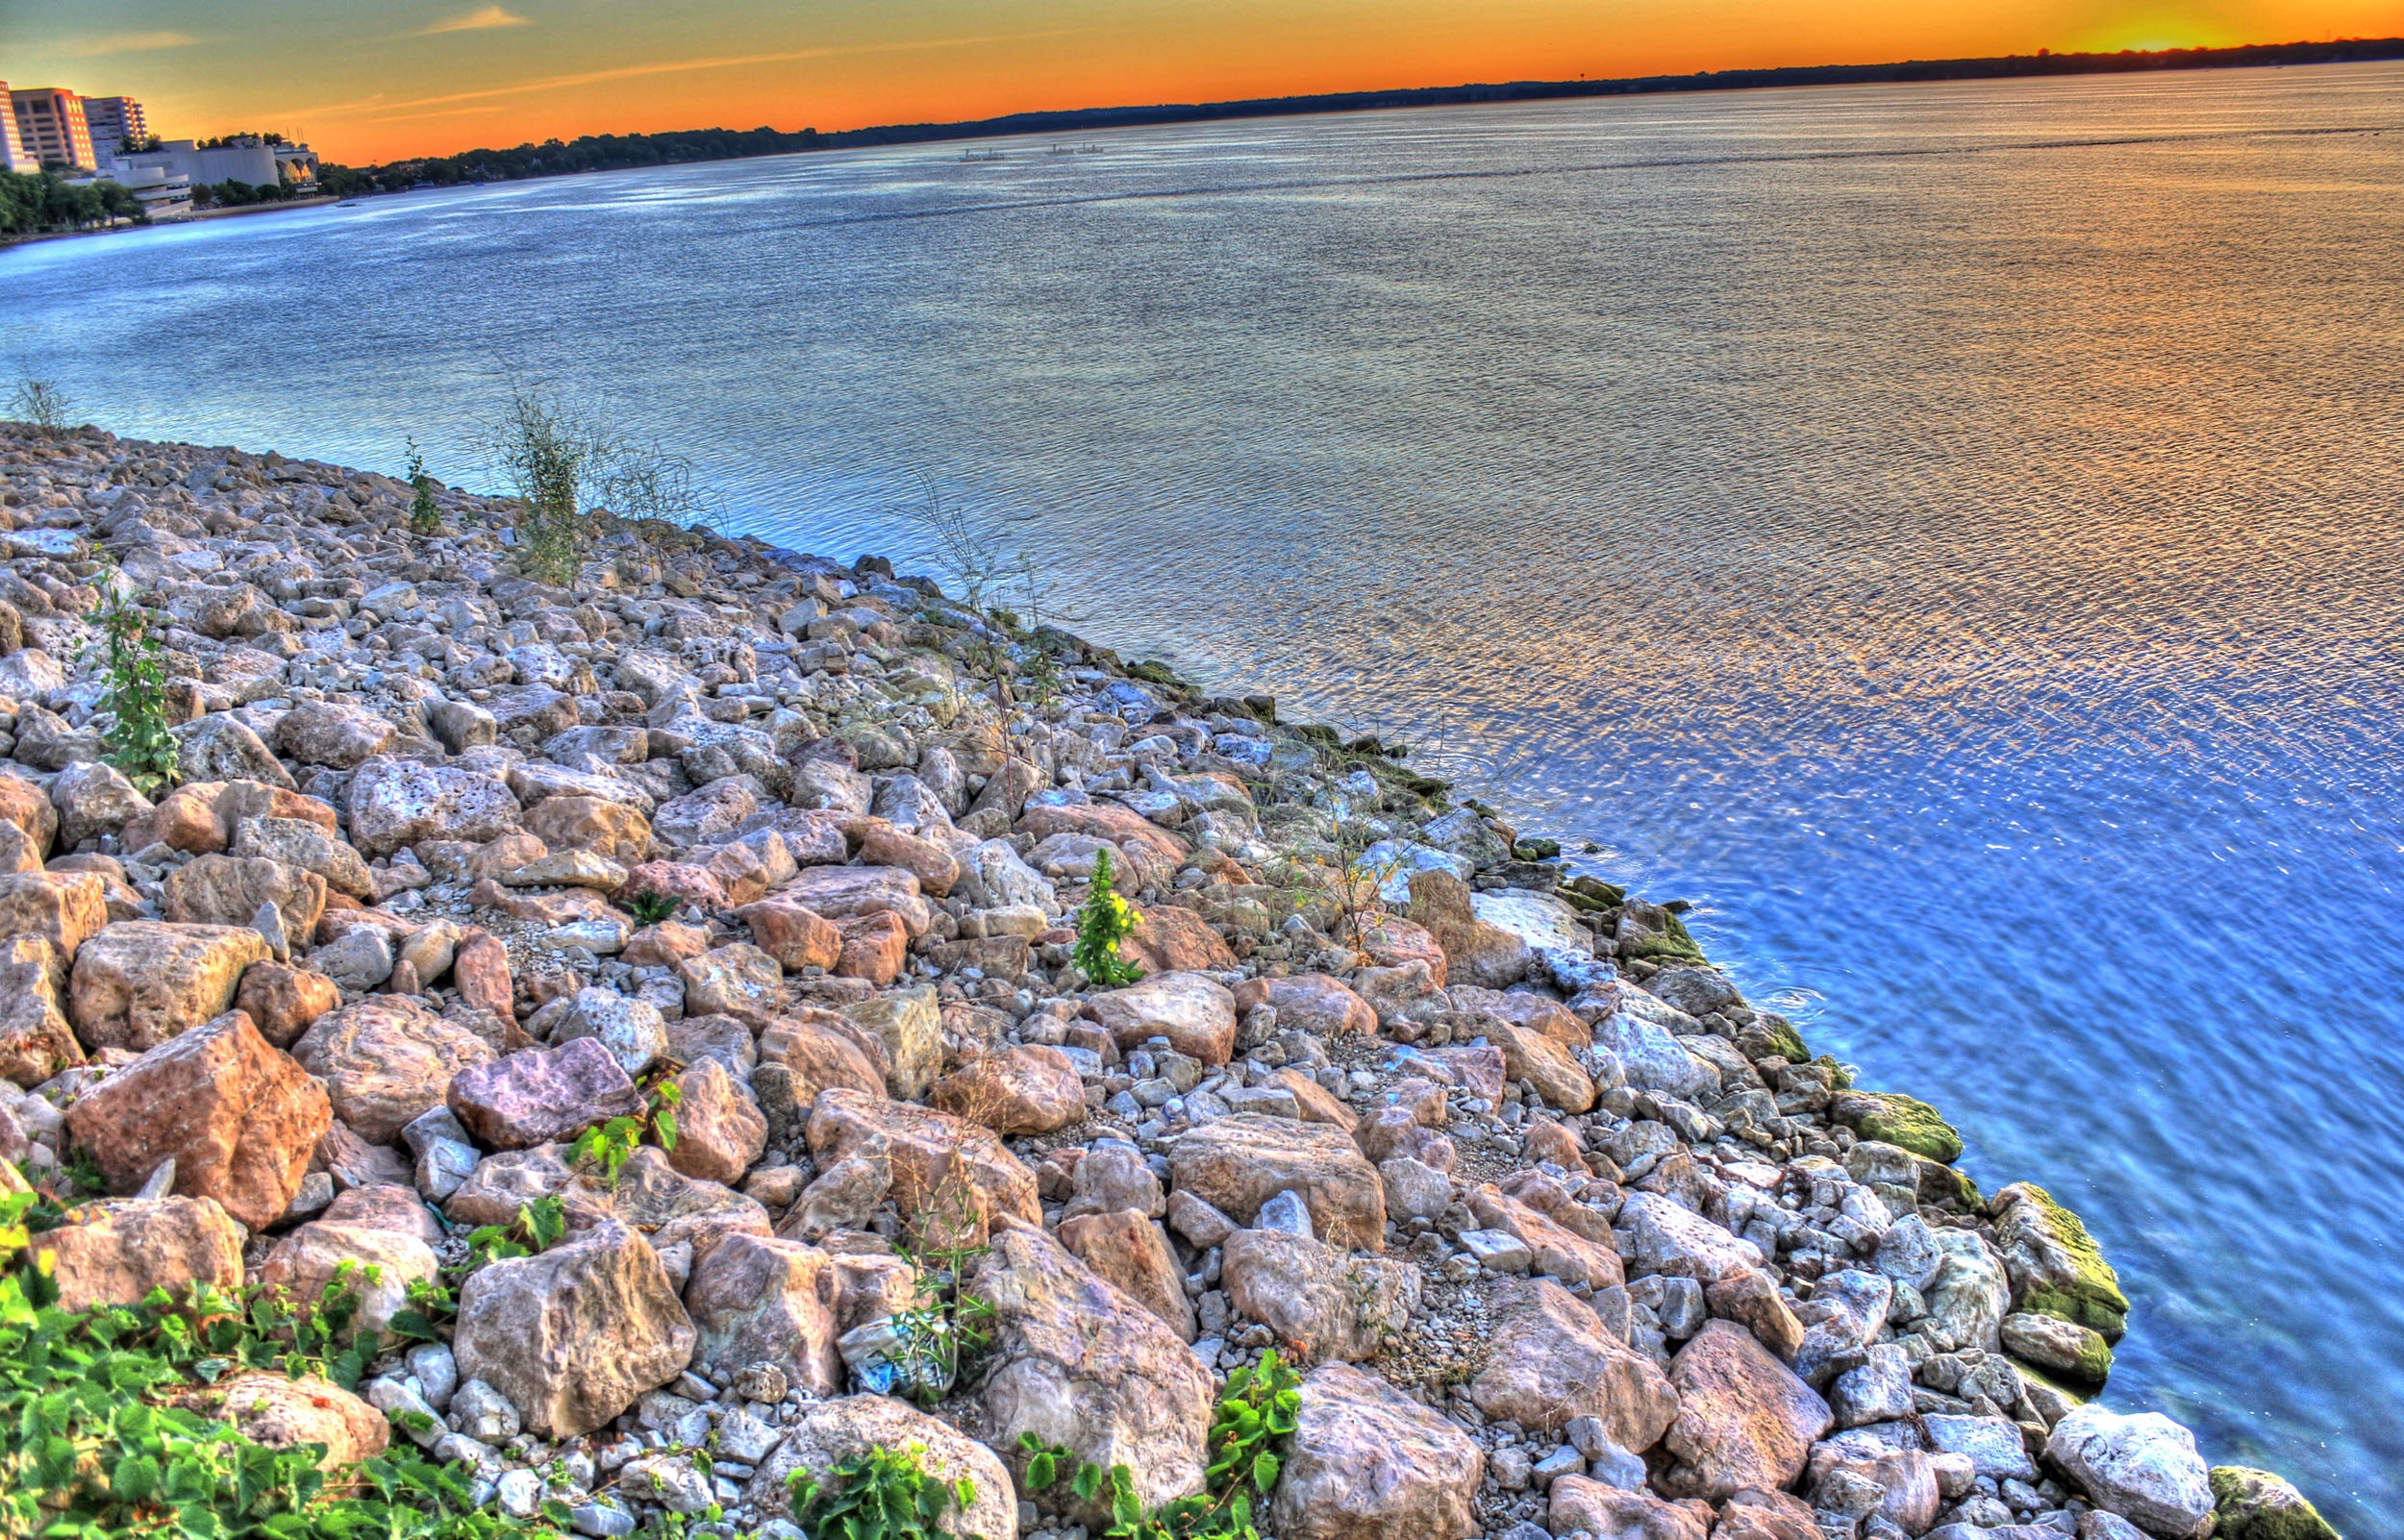
landscape, sea, coast, water, rock, ocean, sky, shore, lake, dawn, tranquil, scenic, peaceful, calm, bay, rocky, rocks, headland, lakeshore, wisconsin, promontory, coastal and oceanic landforms